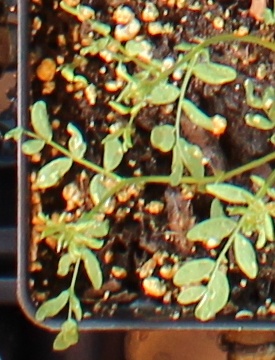
Label: Lentil